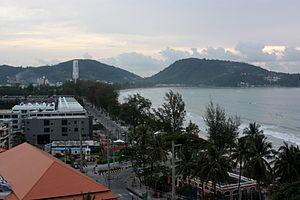
La Thaïlande est un pays à contraste, un quart de la population est regroupé dans la zone centrale avec l'agglomération de Bangkok. En province, aucune ville ne dépasse officiellement les 300 000 habitants, mais cela ne représente pas vraiment la réalité à cause du système de recensement qui s'effectue toujours à partir de la localité de naissance. L'exode rural depuis les années 1960 a complètement faussé les chiffres et de très nombreux habitants des grandes villes n'y sont pas officiellement comptabilisés.